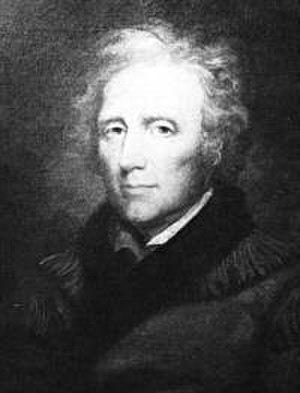
Daniel Boone, né le 2 novembre 1734 à Birdsboro et mort le 26 septembre 1820 à Defiance, est un explorateur américain, pionnier de la colonisation de l'Amérique du Nord, dont les exploits sur « la Frontière » firent l'un des héros populaires du folklore des États-Unis. Boone est célèbre pour l'exploration et la colonisation de ce qui est devenu le Kentucky, alors au-delà des limites occidentales des Treize colonies. Cette région appartenait « légalement » à la France, et historiquement aux tribus amérindiennes.